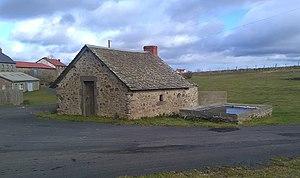
Four et lavoir du hameau de La Fageolle, à Vieillespesse, dans le Cantal.
Vieillespesse est une commune française, située dans le département du Cantal en région Auvergne-Rhône-Alpes.